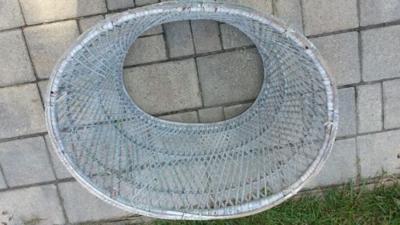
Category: table